Joseph Lyons

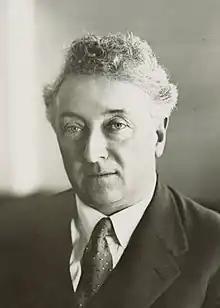
Official portrait 1932

Joseph Aloysius Lyons (15 September 1879 – 7 April 1939) was an Australian politician who served as the tenth prime minister of Australia, from 1932 until his death in 1939. He held office as the inaugural leader of the United Australia Party (UAP), having previously led the Tasmanian branch of the Australian Labor Party (ALP) before the Australian Labor Party split of 1931. He served as the 26th premier of Tasmania from 1923 to 1928.